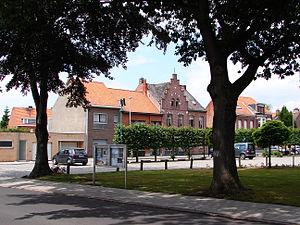
Essen est une commune néerlandophone de Belgique située en Région flamande dans la province d'Anvers.